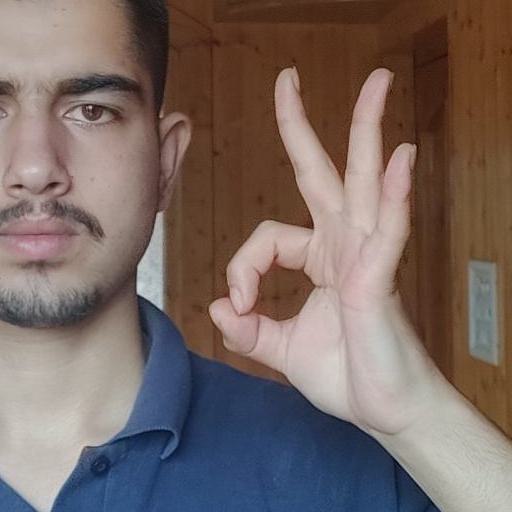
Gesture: ok